Sadiq al-Mahdi

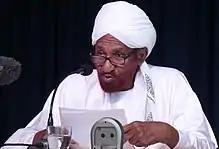
Mahdi in 2015

Sadiq continued to lead the Umma Party in opposition to Bashir after being ousted. He spent a period in exile, but eventually returned to Sudan in November 2000. As a former head of government, he joined the Club of Madrid.